Mariko-juku

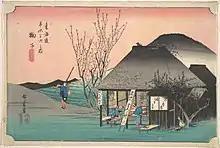
Mariko-juku in the 1830s, as depicted by Hiroshige in "The Fifty-three Stations of the Tōkaidō"

Mariko-juku was one of the smallest post stations on the Tōkaidō. Old row-houses from the Edo period can be found between Mariko-juku and Okabe-juku, its neighboring post station, in Utsuinotani. This post town also had strong ties to the Minamoto, Imagawa and Tokugawa clans.